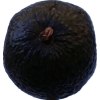
Label: black_avocado